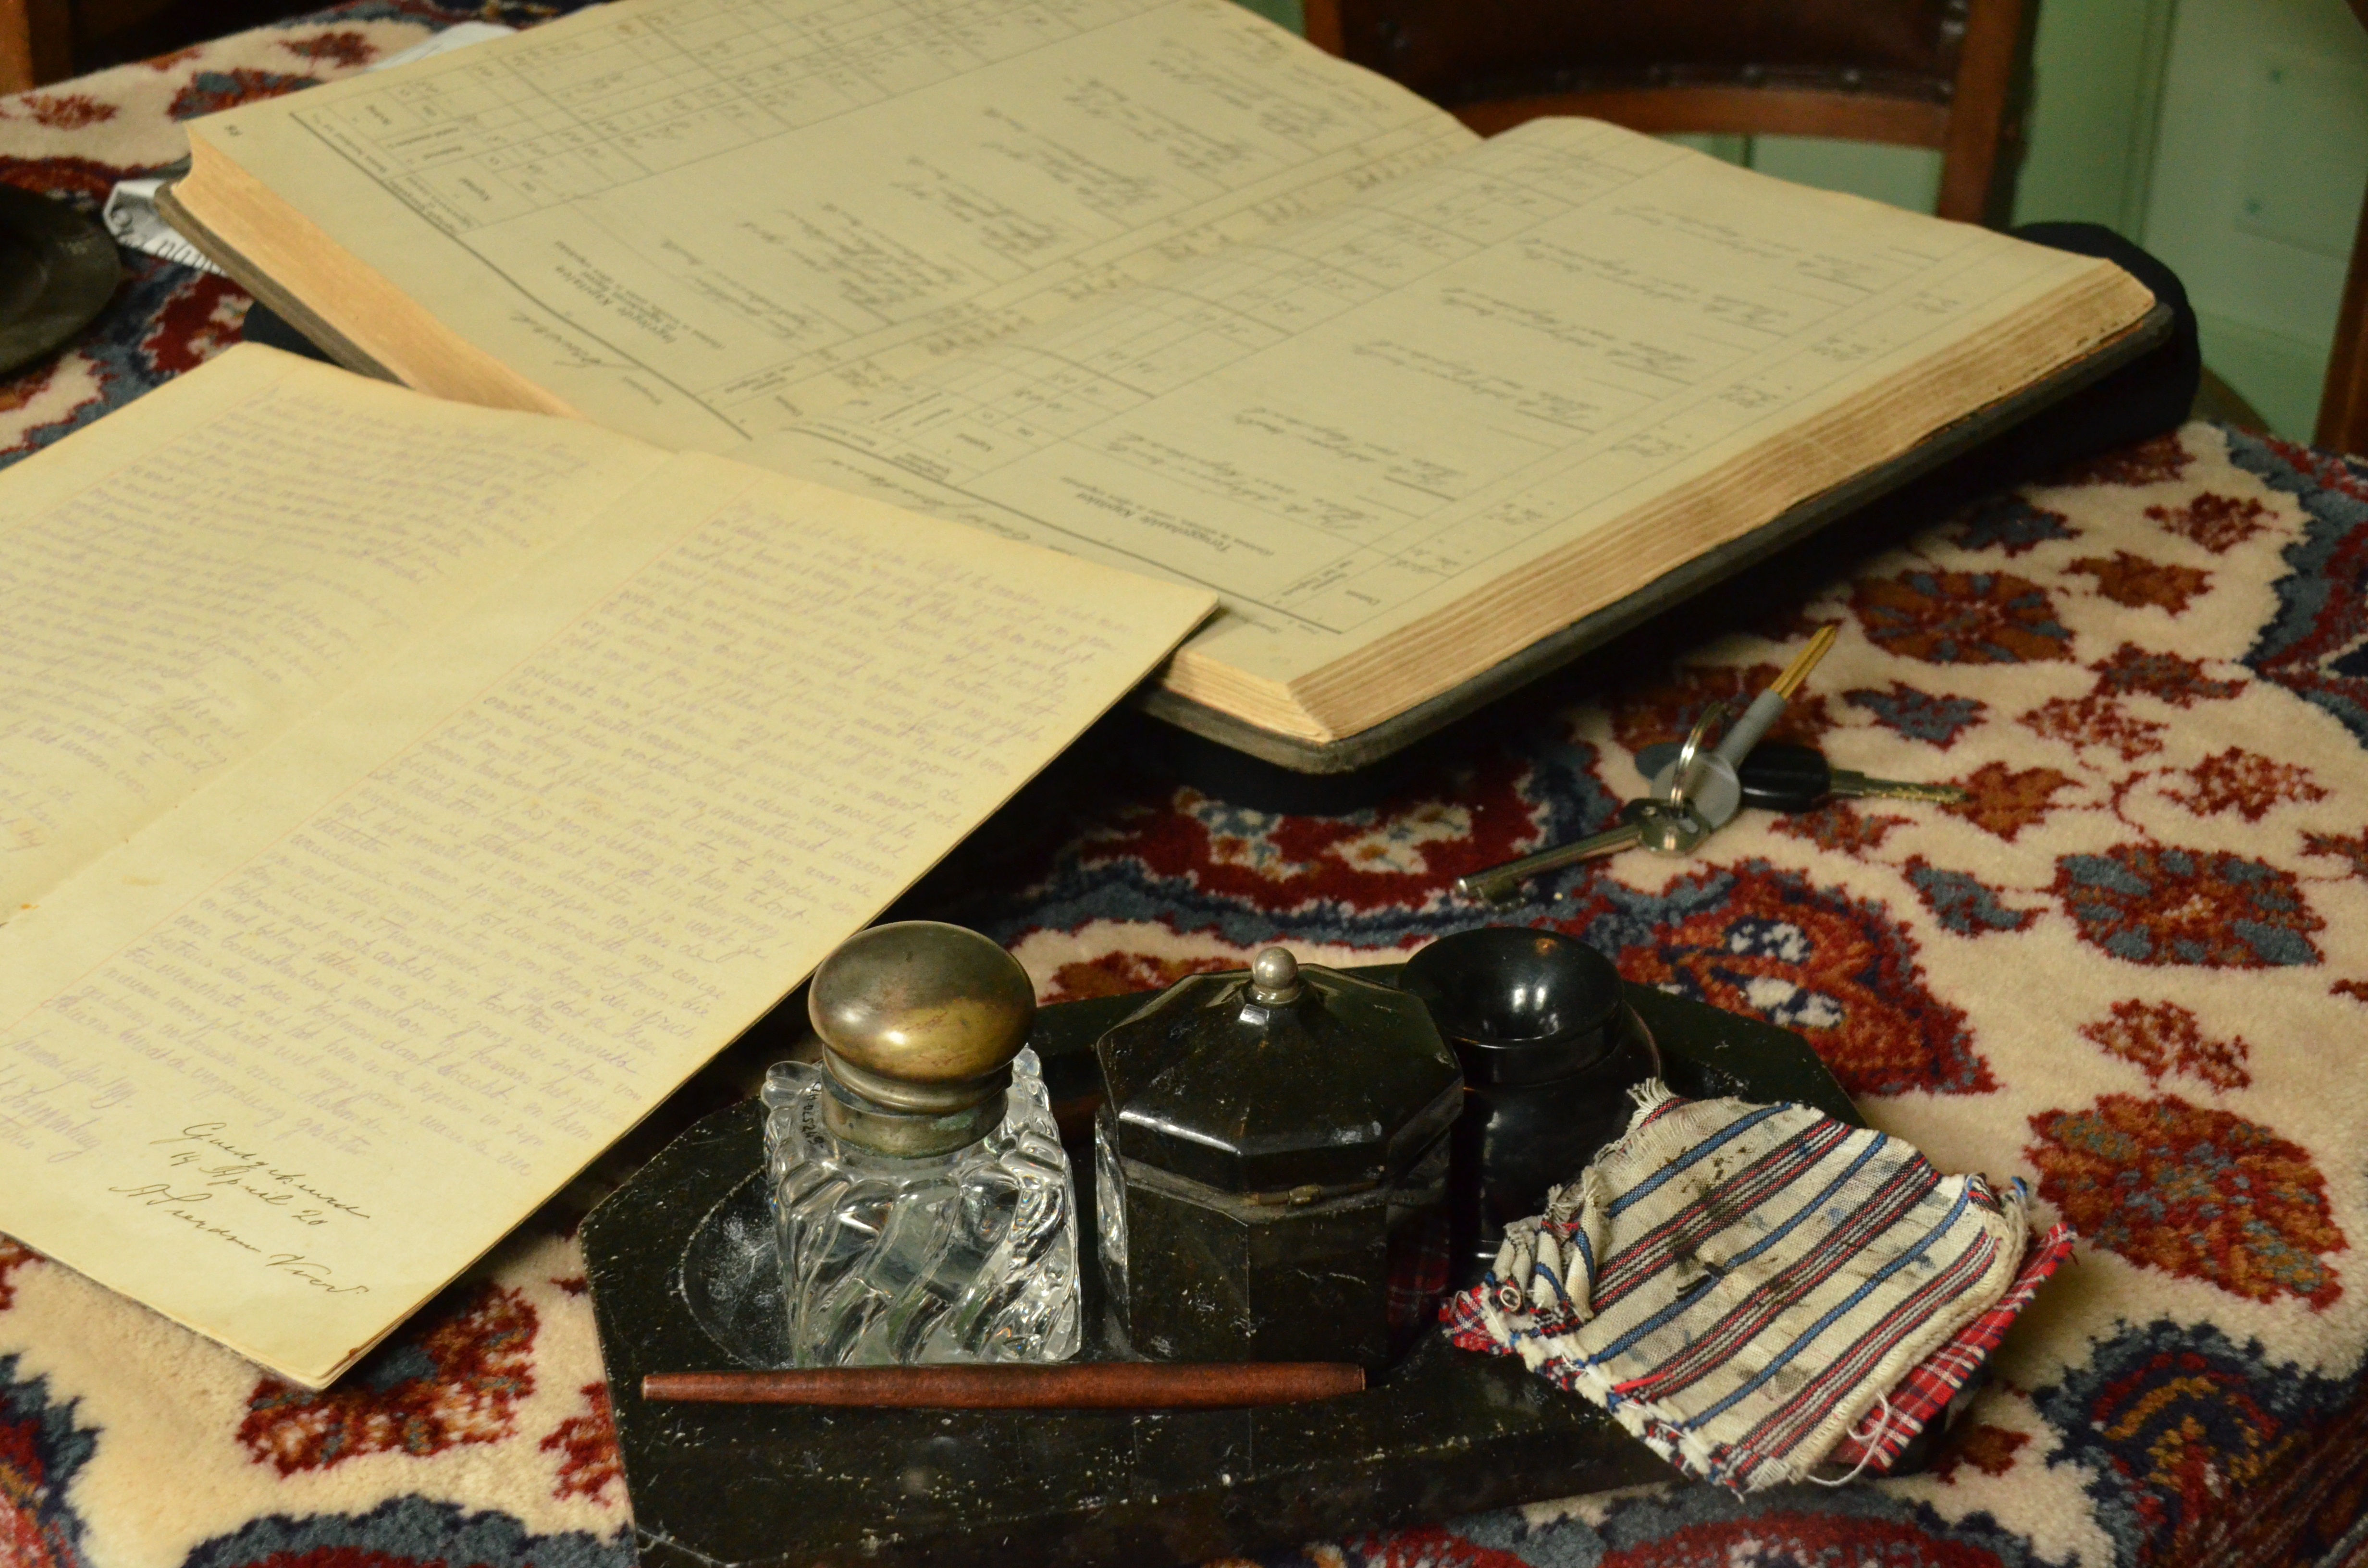
writing, wood, old, museum, ink, art, netherlands, history, register, enkhuizen, zuiderzee, ink pot